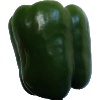
Label: Pepper Green 1